Ken Giles

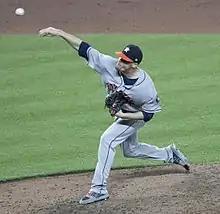
Giles with the Houston Astros in 2017

Kenneth Robert Giles (born September 20, 1990) is an American professional baseball pitcher for the Piratas de Campeche of the Mexican League. He has previously played in Major League Baseball (MLB) for the Philadelphia Phillies, Houston Astros, Toronto Blue Jays, and Seattle Mariners.